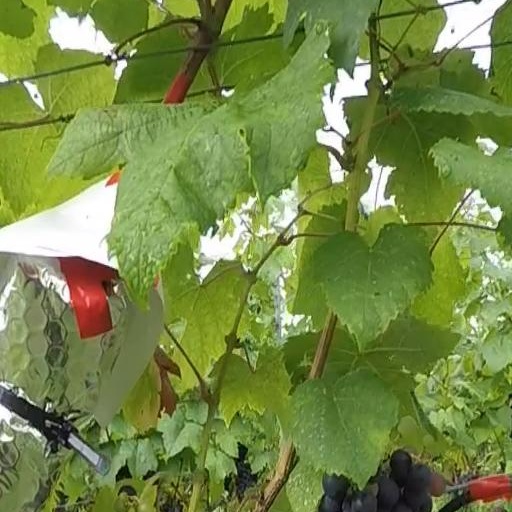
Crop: grape